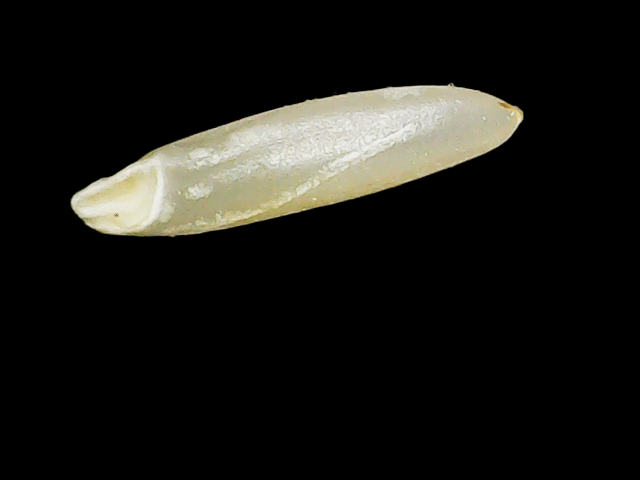
Rice variety: Binadhan25